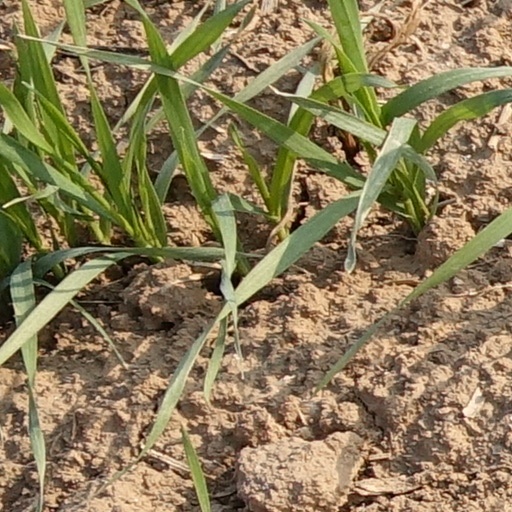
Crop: wheat